Jennifer Love Hewitt

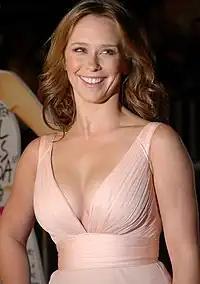
Hewitt in 2008

Hewitt portrayed Melinda Gordon, a woman with the ability to see and communicate with ghosts, on the CBS television series "Ghost Whisperer", which ran on CBS for five seasons and 107 episodes, from September 23, 2005, to May 21, 2010. She also served as a producer and directed three episodes, including the 100th episode. In his review for the first season, David Bianculli, of "New York Daily News", wrote: "If [television] really wants a success built around this actress, someone in Hollywood should pay attention to her chameleonic and comedic role in "Heartbreakers", and give her a role that plays to those strengths, instead of something this translucent". Nevertheless, the series emerged as a ratings success and earned Hewitt two Saturn Awards for Best Television Actress. In 2005, she played a happily married English woman in the romantic comedy "The Truth About Love", and a 28-year-old advertising executive more concerned with being a well-known socialite than being a good person in the television film "Confessions of a Sociopathic Social Climber".